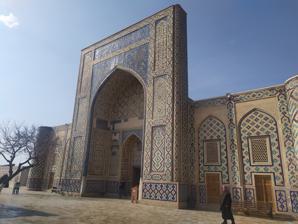
Building: Ulugbek Madrasah (Gijduvan)
Country: Uzbekistan
Year built: 1433
Building in Bukhara, Uzbekistan Ulugbek Madrasah Native name Ulugʻbek madrasasi ( Uzbek ) Ulugbek Madrasah (Gijduvan) Location Bukhara , Uzbekistan Nearest city Bukhara Coordinates 40°06′11″N 64°40′38″E / 40.10312°N 64.67733°E / 40.10312; 64.67733 Built 1433 Built for Madrasah Ulugbek Madrasah is a memorial to Abdul Khaliq Ghijduwani , located in the city of Gijduvon in the Bukhara region of Uzbekistan . It is one of the ancient and renowned madrasas of Bukhara , also known as the "Fayziya Madrasah." Presently, it is also referred to as the Mirzo Ulugbek Madrasa. This prestigious educational institution was built in the Hijri year 836 (corresponding to 1432/33 in the Gregorian calendar ) beside the grave of Shaykh Abdul Khaliq Ghijduwani , with a two-story structure made of baked bricks. The Ulugbek Madrasah, established by Ulugh Beg , is the third and last madrasa he founded, relatively smaller and simpler compared to the Ulugbek Madrasah in Bukhara and Samarkand . History Ulugbek Madrasah located in Gijduvon was situated along the great caravan route of the Timurid era , known as the " Silk Road ," which connected Bukhara to Samarkand . It was strategically located within the Timurid state, serving as a pivotal point connecting the northern region of Khorezm with the southern regions of Rum ( Anatolia ) and Persia, fulfilling its role as a connecting point. According to the scholars of Bukhara , Ulugh Beg personally supervised the construction of the madrasa in Gijduvon . This madrasa stands as a testament to the belief held by Ulugh Beg . It was esteemed by scholars such as Amir Temur , Yusuf Hamadani, Abdul Khaliq Ghijduwani , Ahmad Yasawi , and Baha' al-Din Naqshband . A grand dome was erected over the tomb of Ahmad Yasawi in Turkistan. Based on the research of the orientalist and historian Abdusattor Jumanazar, the Ulugbek Madrasah was built in the Hijri year 836 (corresponding to 1432/33 in the Gregorian calendar ). It was a two-story structure with 20 rooms, including classrooms and a mosque . The madrasa accommodated 40 students under the guidance of its instructor. Over time, it deteriorated and currently exists in a partially restored state, with only one floor remaining. The maintenance of the educational building was mandated to be renovated annually and distributed among the remaining parts after its demolition. In 1583, it underwent specific restoration by Abdullah Khan II . While the madrasa was operational in an area that wasn't extensively large ("Hojai Jahon sarmozori"), seven educational centers were active until the Bukhara Revolution . Instruction continued until the outbreak of the revolution, after which the school fell into disrepair. In 1933, scholars V. Shishkin, V. Nilsen, and I. Notkin conducted research and determined the measurements of the madrasa . In the 1950s, the madrasa was converted into a warehouse where chemicals like saltpeter and ammonium phosphate were stored. In 1993, on the occasion of the 890th anniversary of Abdul Khaliq Ghijduwani , the Ulugbek Madrasah underwent restoration. In 2003, a large, dome-shaped cupola was erected above the mausoleum of Abdul Khaliq Ghijduwani , and a garden was established. The cupola's coverings were redone, and the older section of the madrasa , the mausoleum , and the newly constructed mosque were refurbished to meet modern standards. Presently, the madrasa's classrooms host a branch of the Bukhara Museum, and its mosque houses a library, continuing its activities. Architecture The madrasa , constructed by Ulugh Beg with two stories, now remains a single-story structure. It's a single-story, rectangular building (33×30 meters), comprising a mosque , classrooms, and chambers. The entrance is notably deep-set. In the center lies a courtyard, with a mosque and classrooms on two sides (8×4.6 meters) adorned with floral motifs on the corners. The entrance to the courtyard is through a portal-like door from the vestibule. The courtyard (15x13 meters) is surrounded by eight chambers, four of which are rectangular and the others are domed. The primary structure of the Ulugbek Madrasah, dating back to the 15th century , retains its original dome and minaret. The front bears the name "Ulugh Beg" and the construction date. Adjacent to the front side is the grave of Shaykh Abdul Khaliq Ghijduwani . The entrance side boasts an elevated, vaulted portal adorned with alcoves and fitted with latticed windows for ventilation. The outer facades have been restored with decorative glazed tiles. Literatures Books Hamroyev A. H., Rahmonova M. A. History of Khoja Abdulkhaliq Giduvani Complex and Ulugbek Madrasah. Bukhara: Bukhara, 2003 - 87 pages. Jumanazar A. K. History of Bukhara education system. Tashkent: Akademnashr, 2017 - 592 pages. ISBN 978-9943-4728-2-2. Jumanazar A. K. Karatash. Tashkent: Akademnashr, 2022 - 512 pages. ISBN 978-9943-8188-7-3. Transoxiana scientific centers. Tashkent: International Islamic Academy of Uzbekistan, 2022 - 480 pages. ISBN 978-9943-7559-5-6. Soviet encyclopedia of Uzbekistan. XI roof. Tashkent: General editorial office of the Uzbek Soviet Encyclopedia, 1978 - 656 pages. Articles Shishkin V. A. (1933) (ru). Medrese Ulugbeka v Gijduvane (Materially Uzkomstarisa nash Gallery Gallery Ulugbek Madrasah Ulugbek Madrasah Ulugbek Madrasah Ulugbek Madrasah Ulugbek Madrasah Ulugbek Madrasah Ulugbek Madrasah See also Khoja Abdulkhaliq Gijduvani complex Ulugbek Madrasah (Bukhara) References